M. K. Binodini Devi

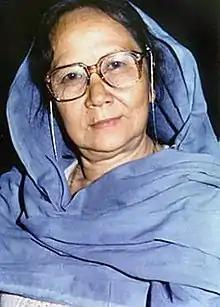

Maharaj Kumari Binodini Devi (6 February 1922 – 17 January 2011) was a writer from Manipur, that tended to combine the themes of ancient royalty and modern art. Born into a palace life as a princess, a theme she later explored in her essays, she gained national and international recognition as a novelist, short-story writer, essayist, playwright, screenwriter, lyricist, and ballet scriptwriter. She received the "Padma Shri" in 1976. Her 1976 historical novel "Boro Saheb Ongbi Sanatombi" won the Sahitya Akademi Award in 1979. The book's English translation, "The Princess and the Political Agent," was published in 2020 as a Penguin Modern Classic by Penguin Random House India.